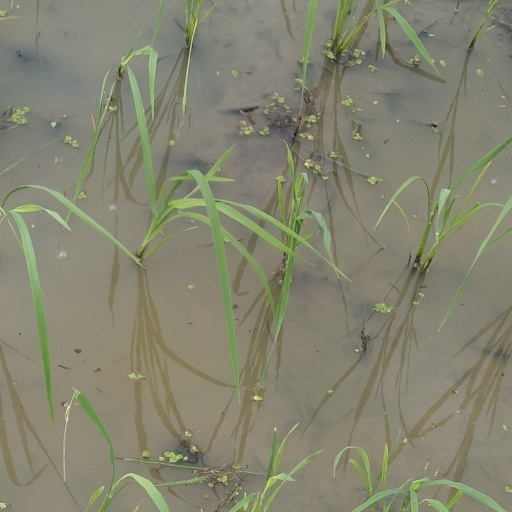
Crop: rice